Heroine (2012 film)

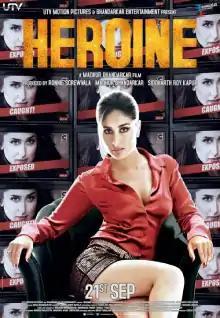
Theatrical release poster

Heroine is a 2012 Indian Hindi-language psychological drama film written, directed, and co-produced by Madhur Bhandarkar. The film stars Kareena Kapoor Khan as Mahi Arora, a once-successful film actress whose career is on the decline, alongside Arjun Rampal and Randeep Hooda in supporting roles.